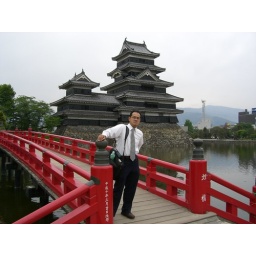
Kaz stands on the red bridge over the moat